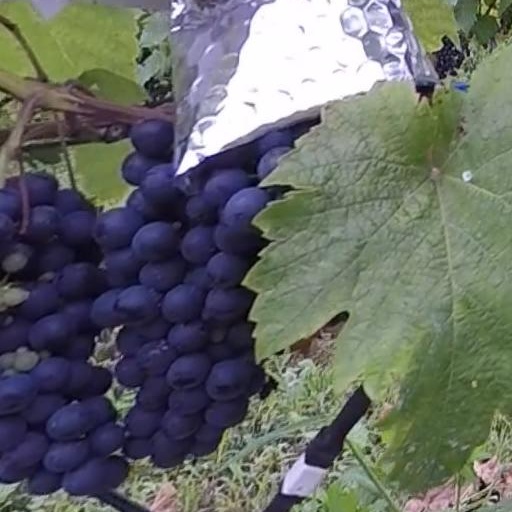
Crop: grape